Women's Coronation Procession

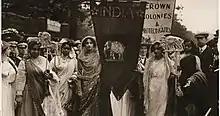
Indian suffragists including Bhagwati Bhola Nauth and Lolita Roy

The Women's Coronation Procession was a suffragette march through London, England, on 17 June 1911, just before the Coronation of George V and Mary, demanding women's suffrage in the coronation year. The march was organised by the Women's Social and Political Union (WSPU). It was "the largest women’s suffrage march ever held in Britain and one of the few to draw together the full range of suffrage organisations".